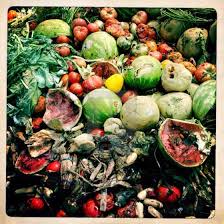
Waste category: biological